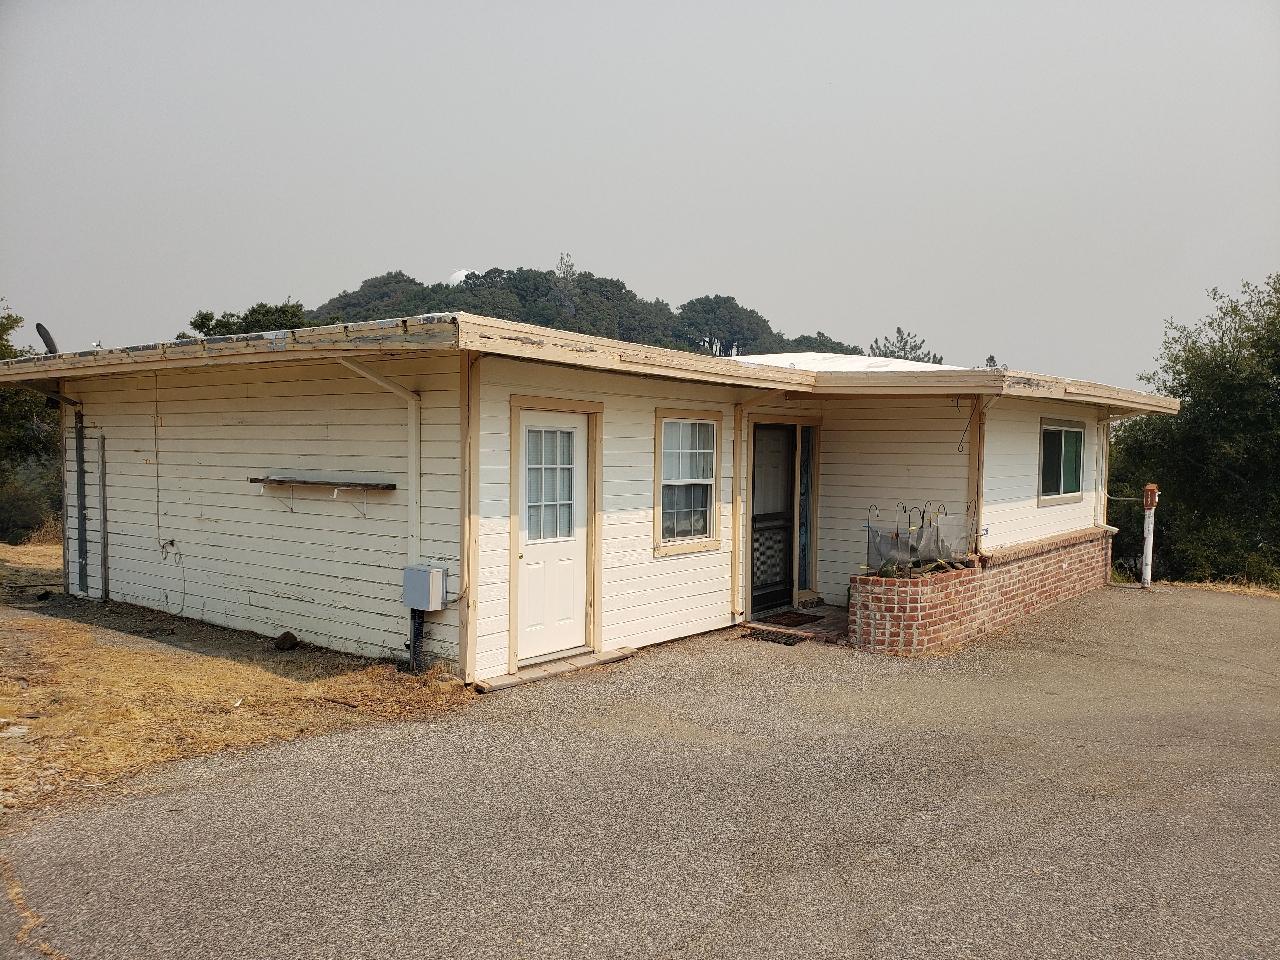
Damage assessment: no_damage